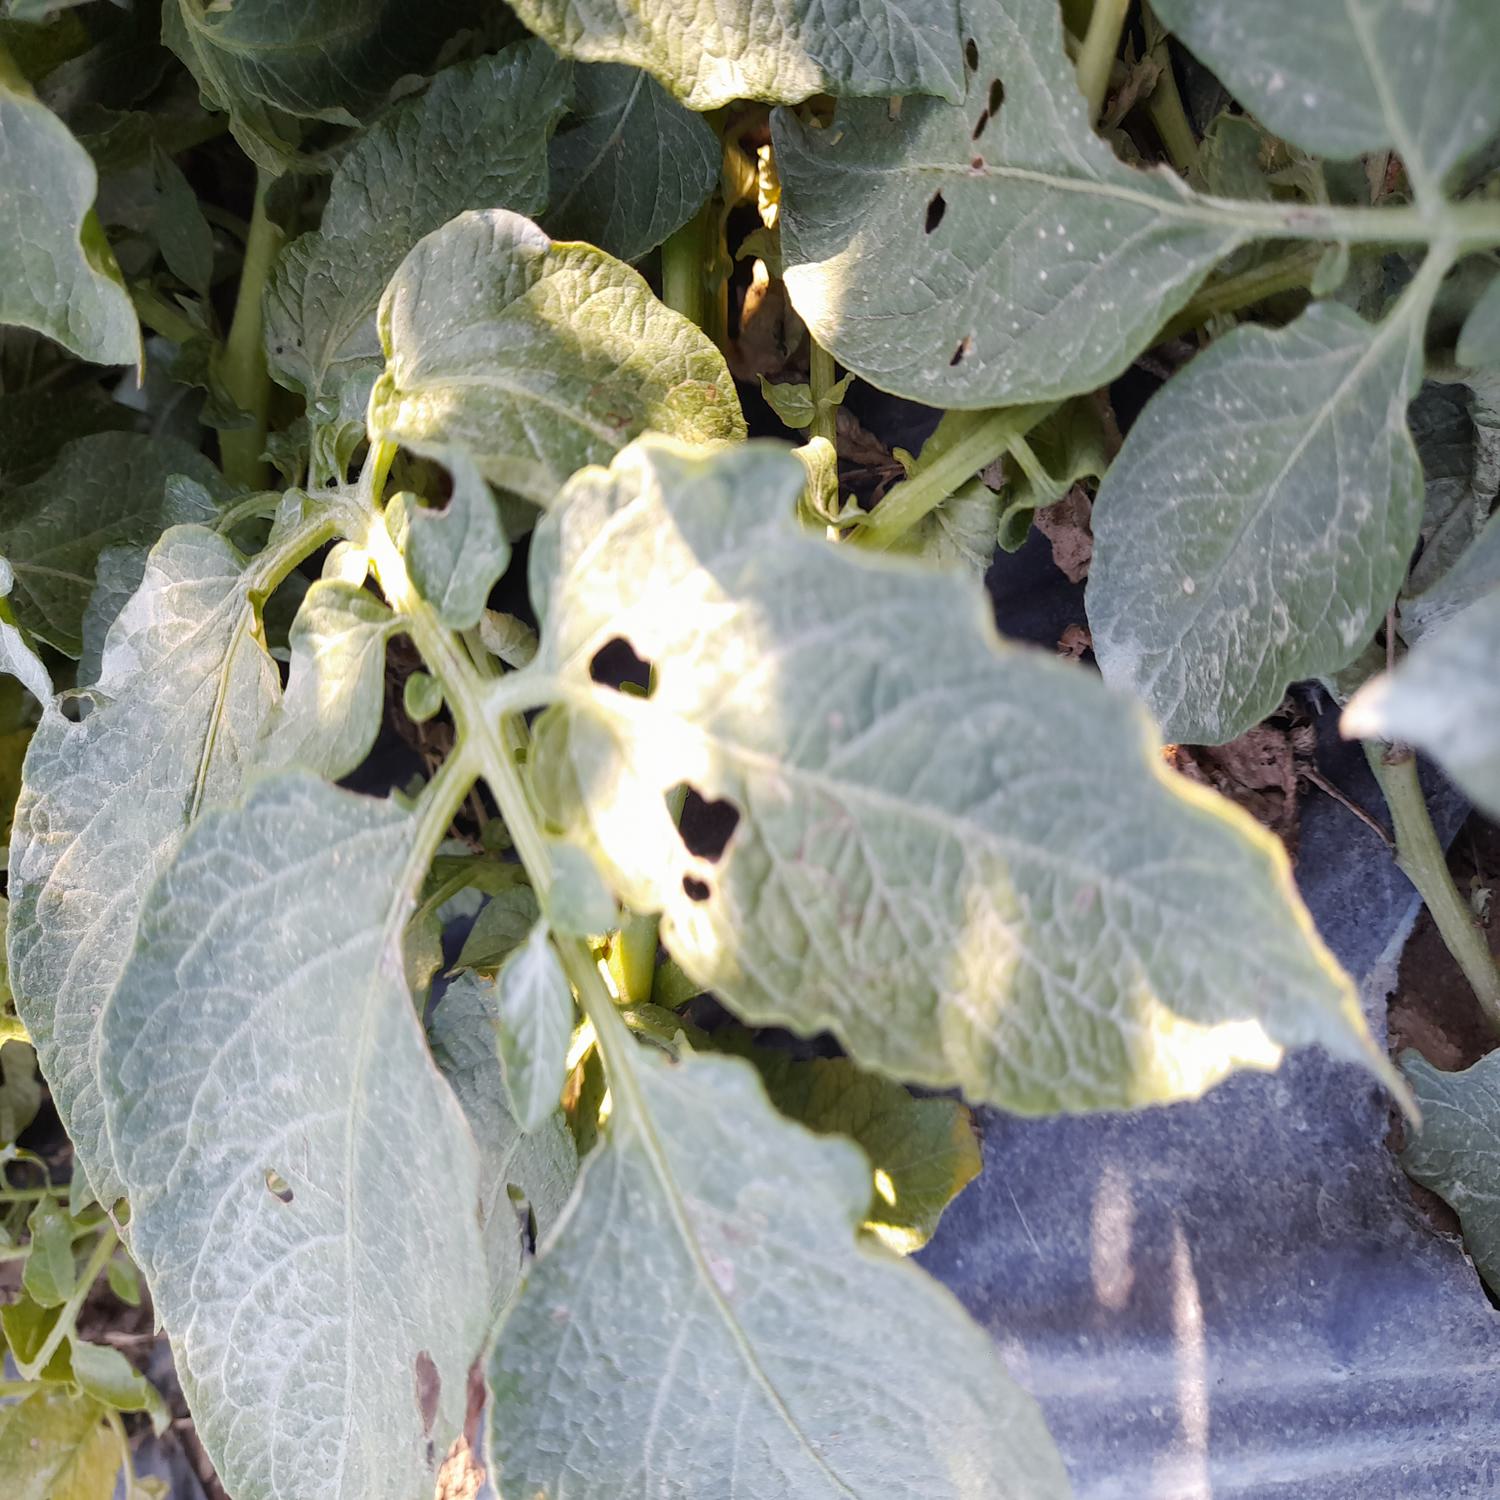
Label: Pest